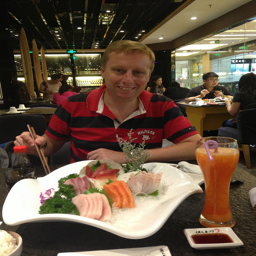
A man in a striped shirt with a plate of food
The man sits in front of a plate of food holding chop sticks.
a man in a striped shirt is eating at a table
A man with a plate of sushi in front of him at a restaurant.
A man sitting at a table in a restaurant with chop sticks in his hand.